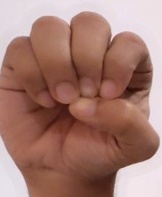
ASL sign: E